Petit Livre d'Amour

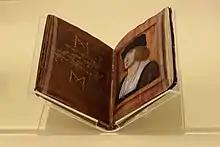
Petit Livre d'Amour, in exhibition in Museum of Fine Arts of Lyon 2015-2016

The manuscript and its case was lent to French Museum of Fine Arts of Lyon, for exhibition 'Lyon Renaissance. Arts et humanisme' from October 2015 to January 2016.